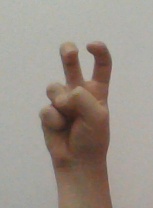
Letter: toot